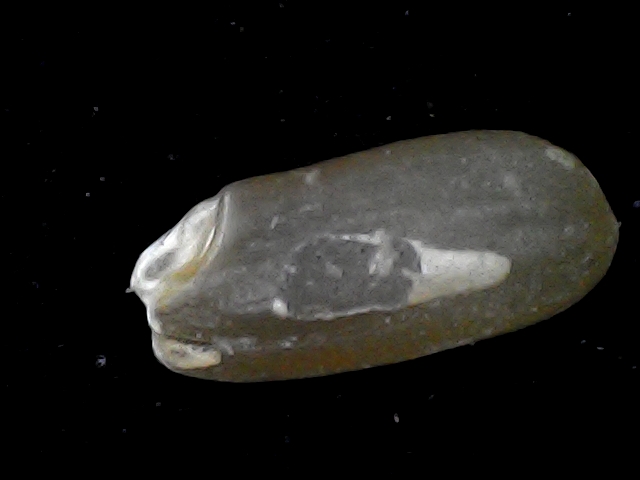
Rice variety: BD76